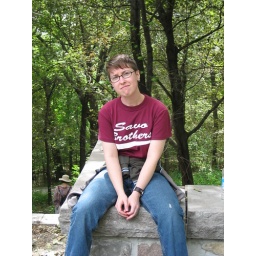
there was a rabid squirrel behind me trying to eat the person in the hat